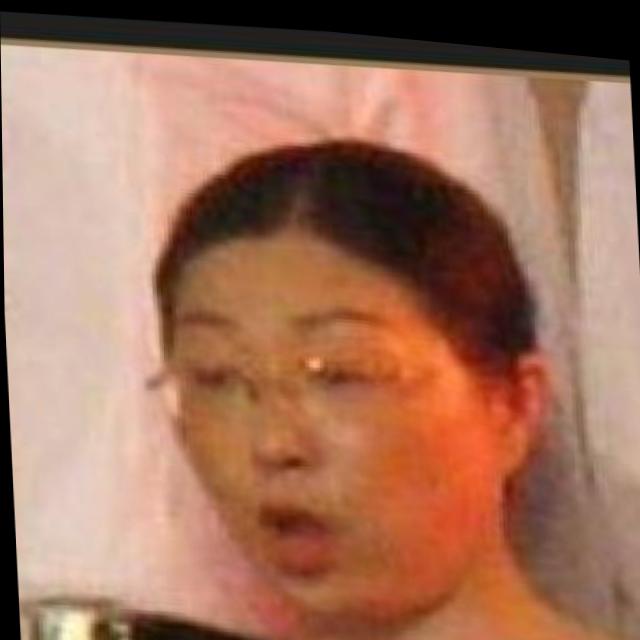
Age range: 45-64